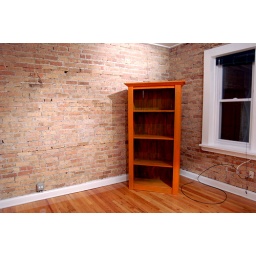
Cool orange shelf, left by the previous girl